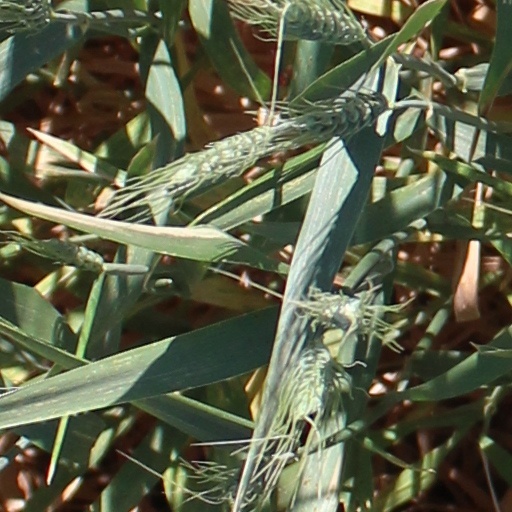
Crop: wheat